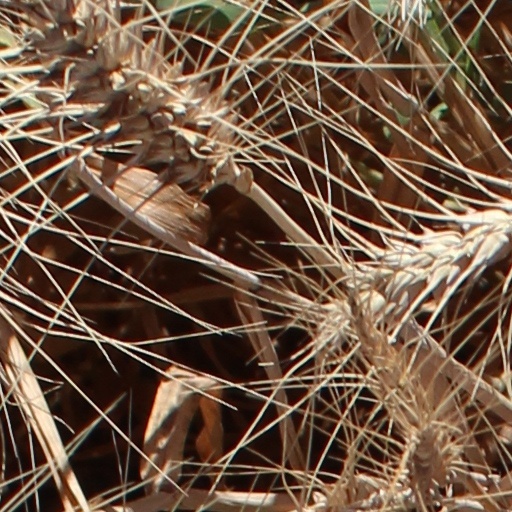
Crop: wheat